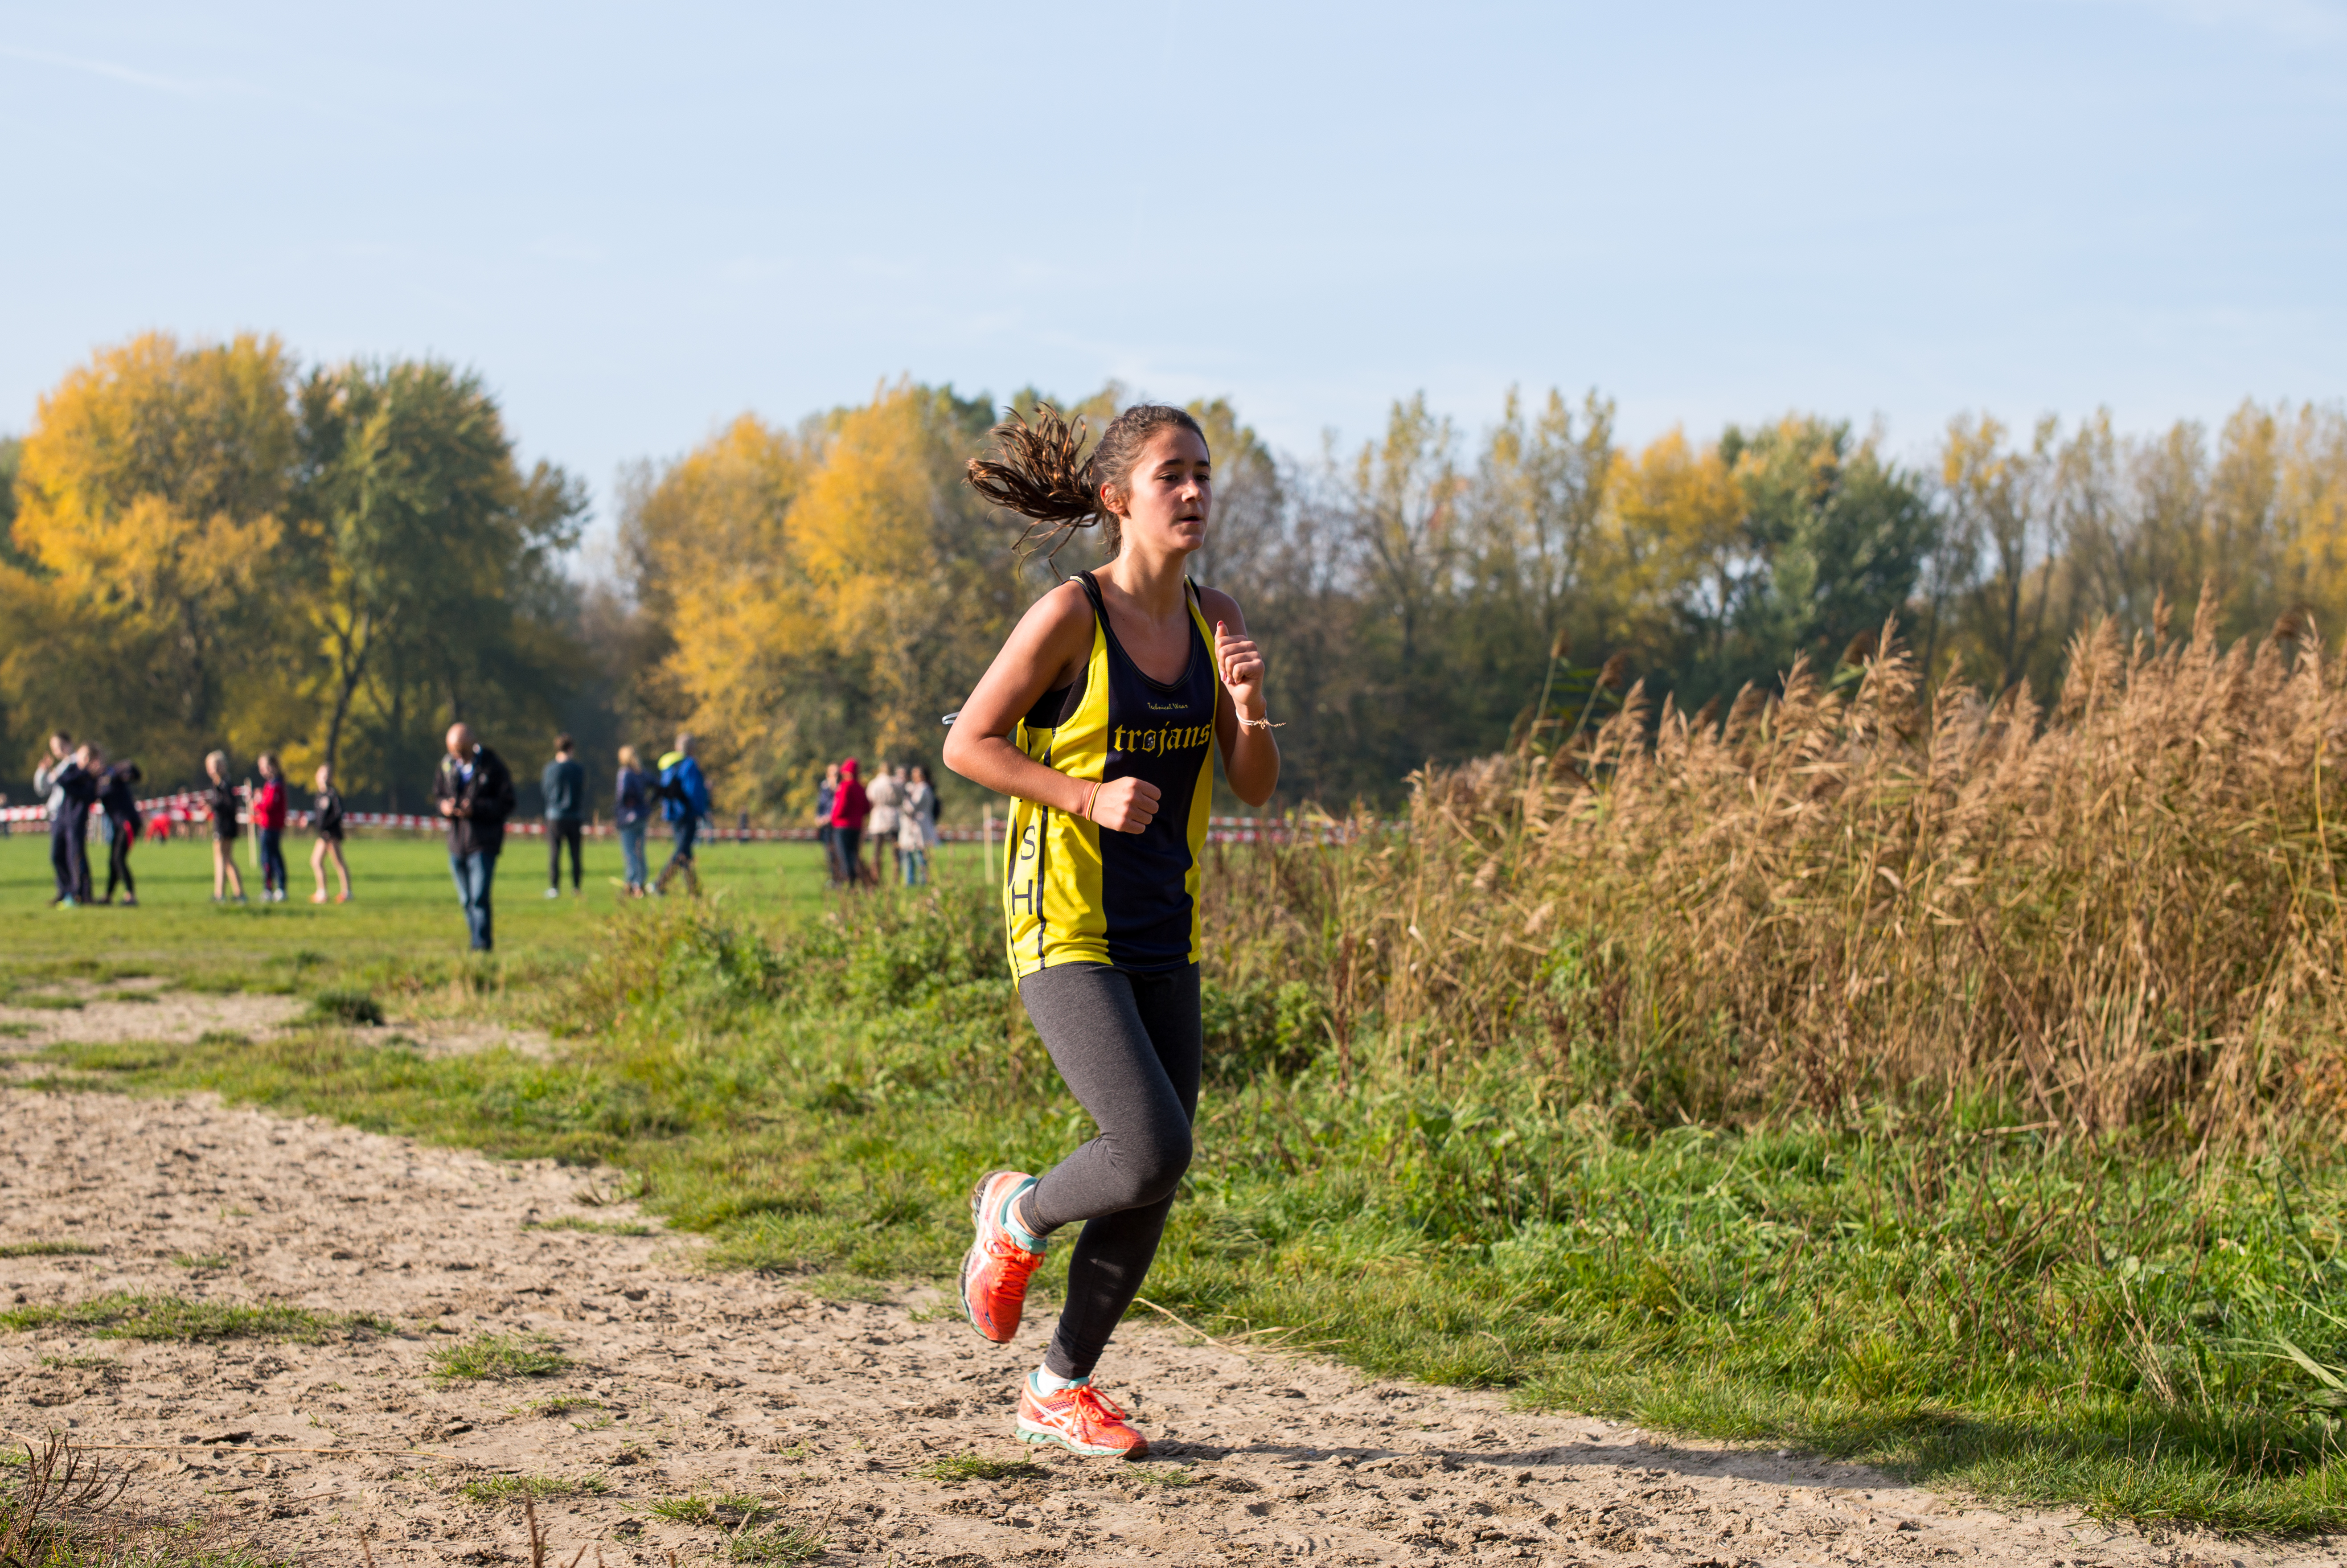
person, running, country, recreation, europe, high, park, jogging, cross, ash, race, competition, woods, holland, hague, amsterdam, netherlands, international, girls, m, team, sports, dutch, boys, 50, school, runners, endurance, junior, leica, 240, summilux, varsity, athletics, meet, bos, isa, amsterdamse, physical exercise, outdoor recreation, human action, endurance sports, ultramarathon, duathlon, cross country running